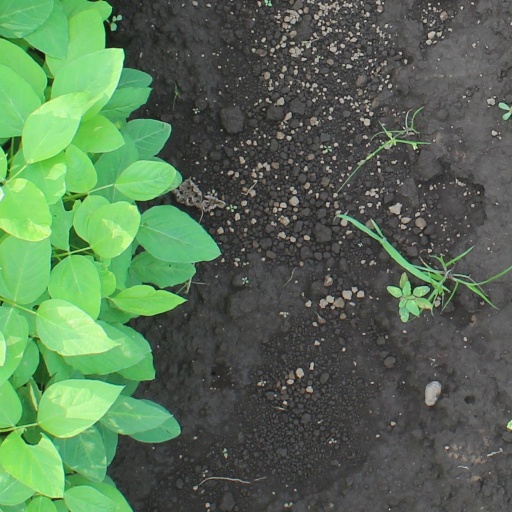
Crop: soybean